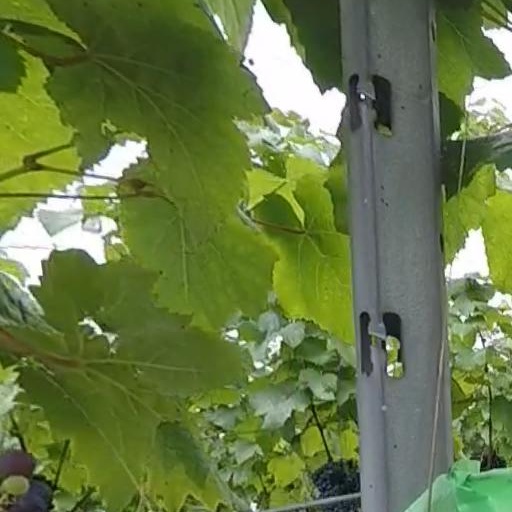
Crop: grape